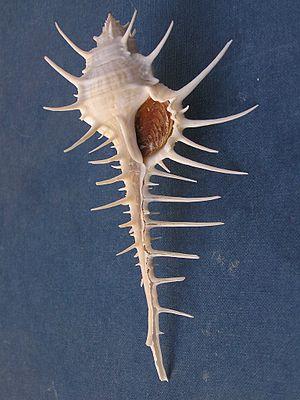
Murex est un genre de mollusques gastéropodes marins de la famille des Muricidae.